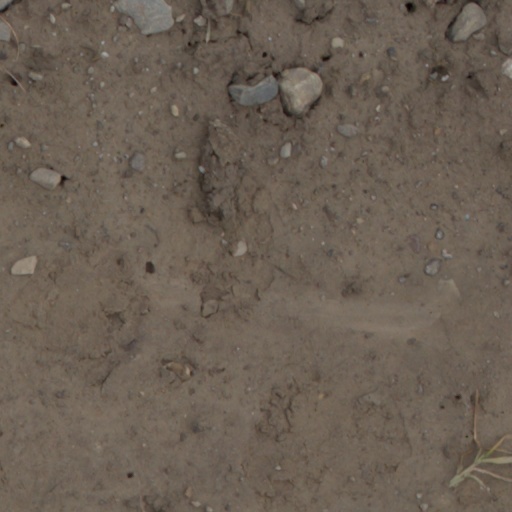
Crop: wheat